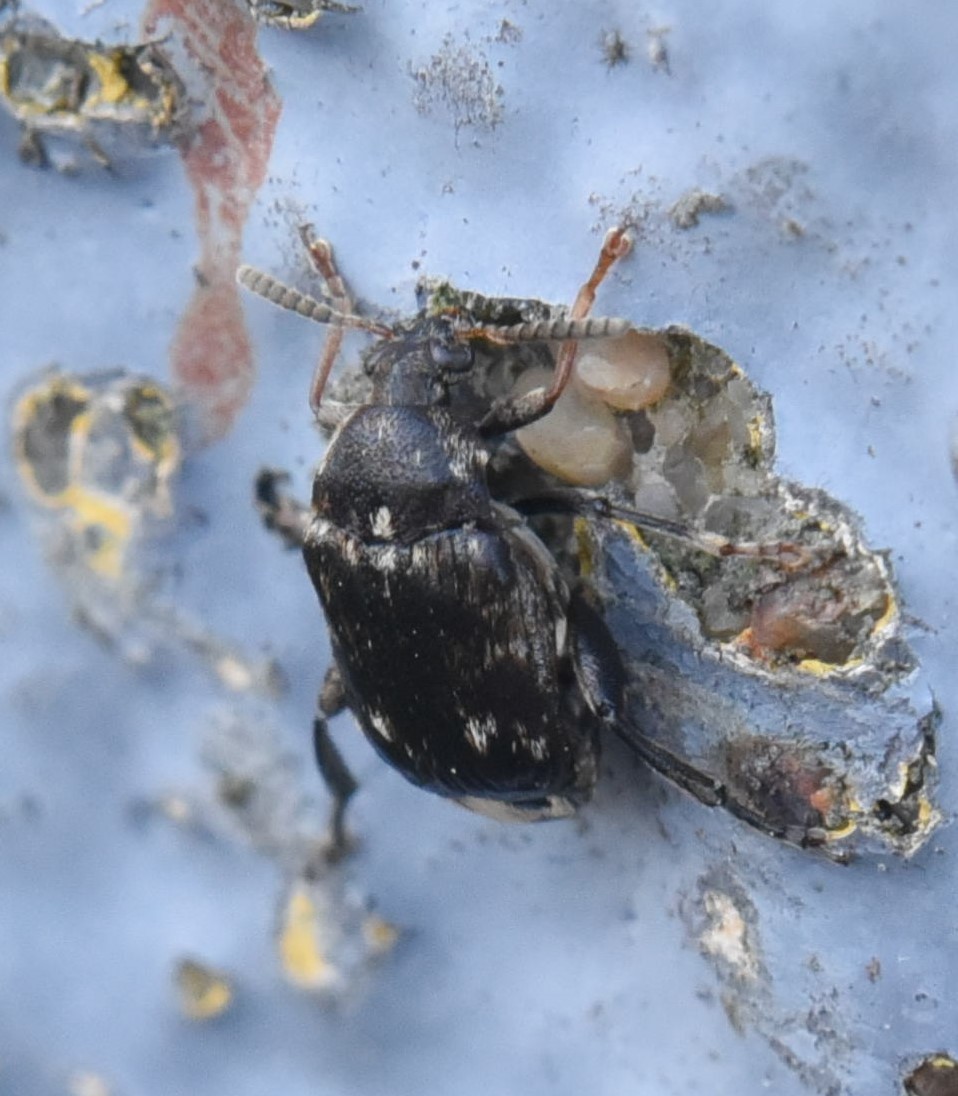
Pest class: pea_weevil